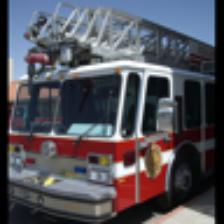
Label: NonHuman